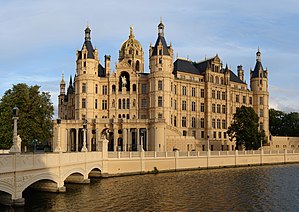
Schwerin
Schwerin Slot (parlamentet i Mecklenburg-Vorpommern)
Schwerin er en delstatshovedby i det nordøstlige Tyskland med ca. 95.000 indbyggere, beliggende som kredsfri hovedstad for delstaten Mecklenburg-Vorpommern. Byen er først og fremmest kendt for det romantiske Schwerin Slot, som er beliggende på en ø i søen af samme navn. Slottet var residens for hertuger og storhertuger i Hertugdømmet Mecklenburg frem til 1918 og har været det officielle sæde for Statsparlamentet siden 1990. Schwerin har et stort set intakt historisk centrum, da den ikke blev nævneværdigt beskadiget under 2. verdenskrig.